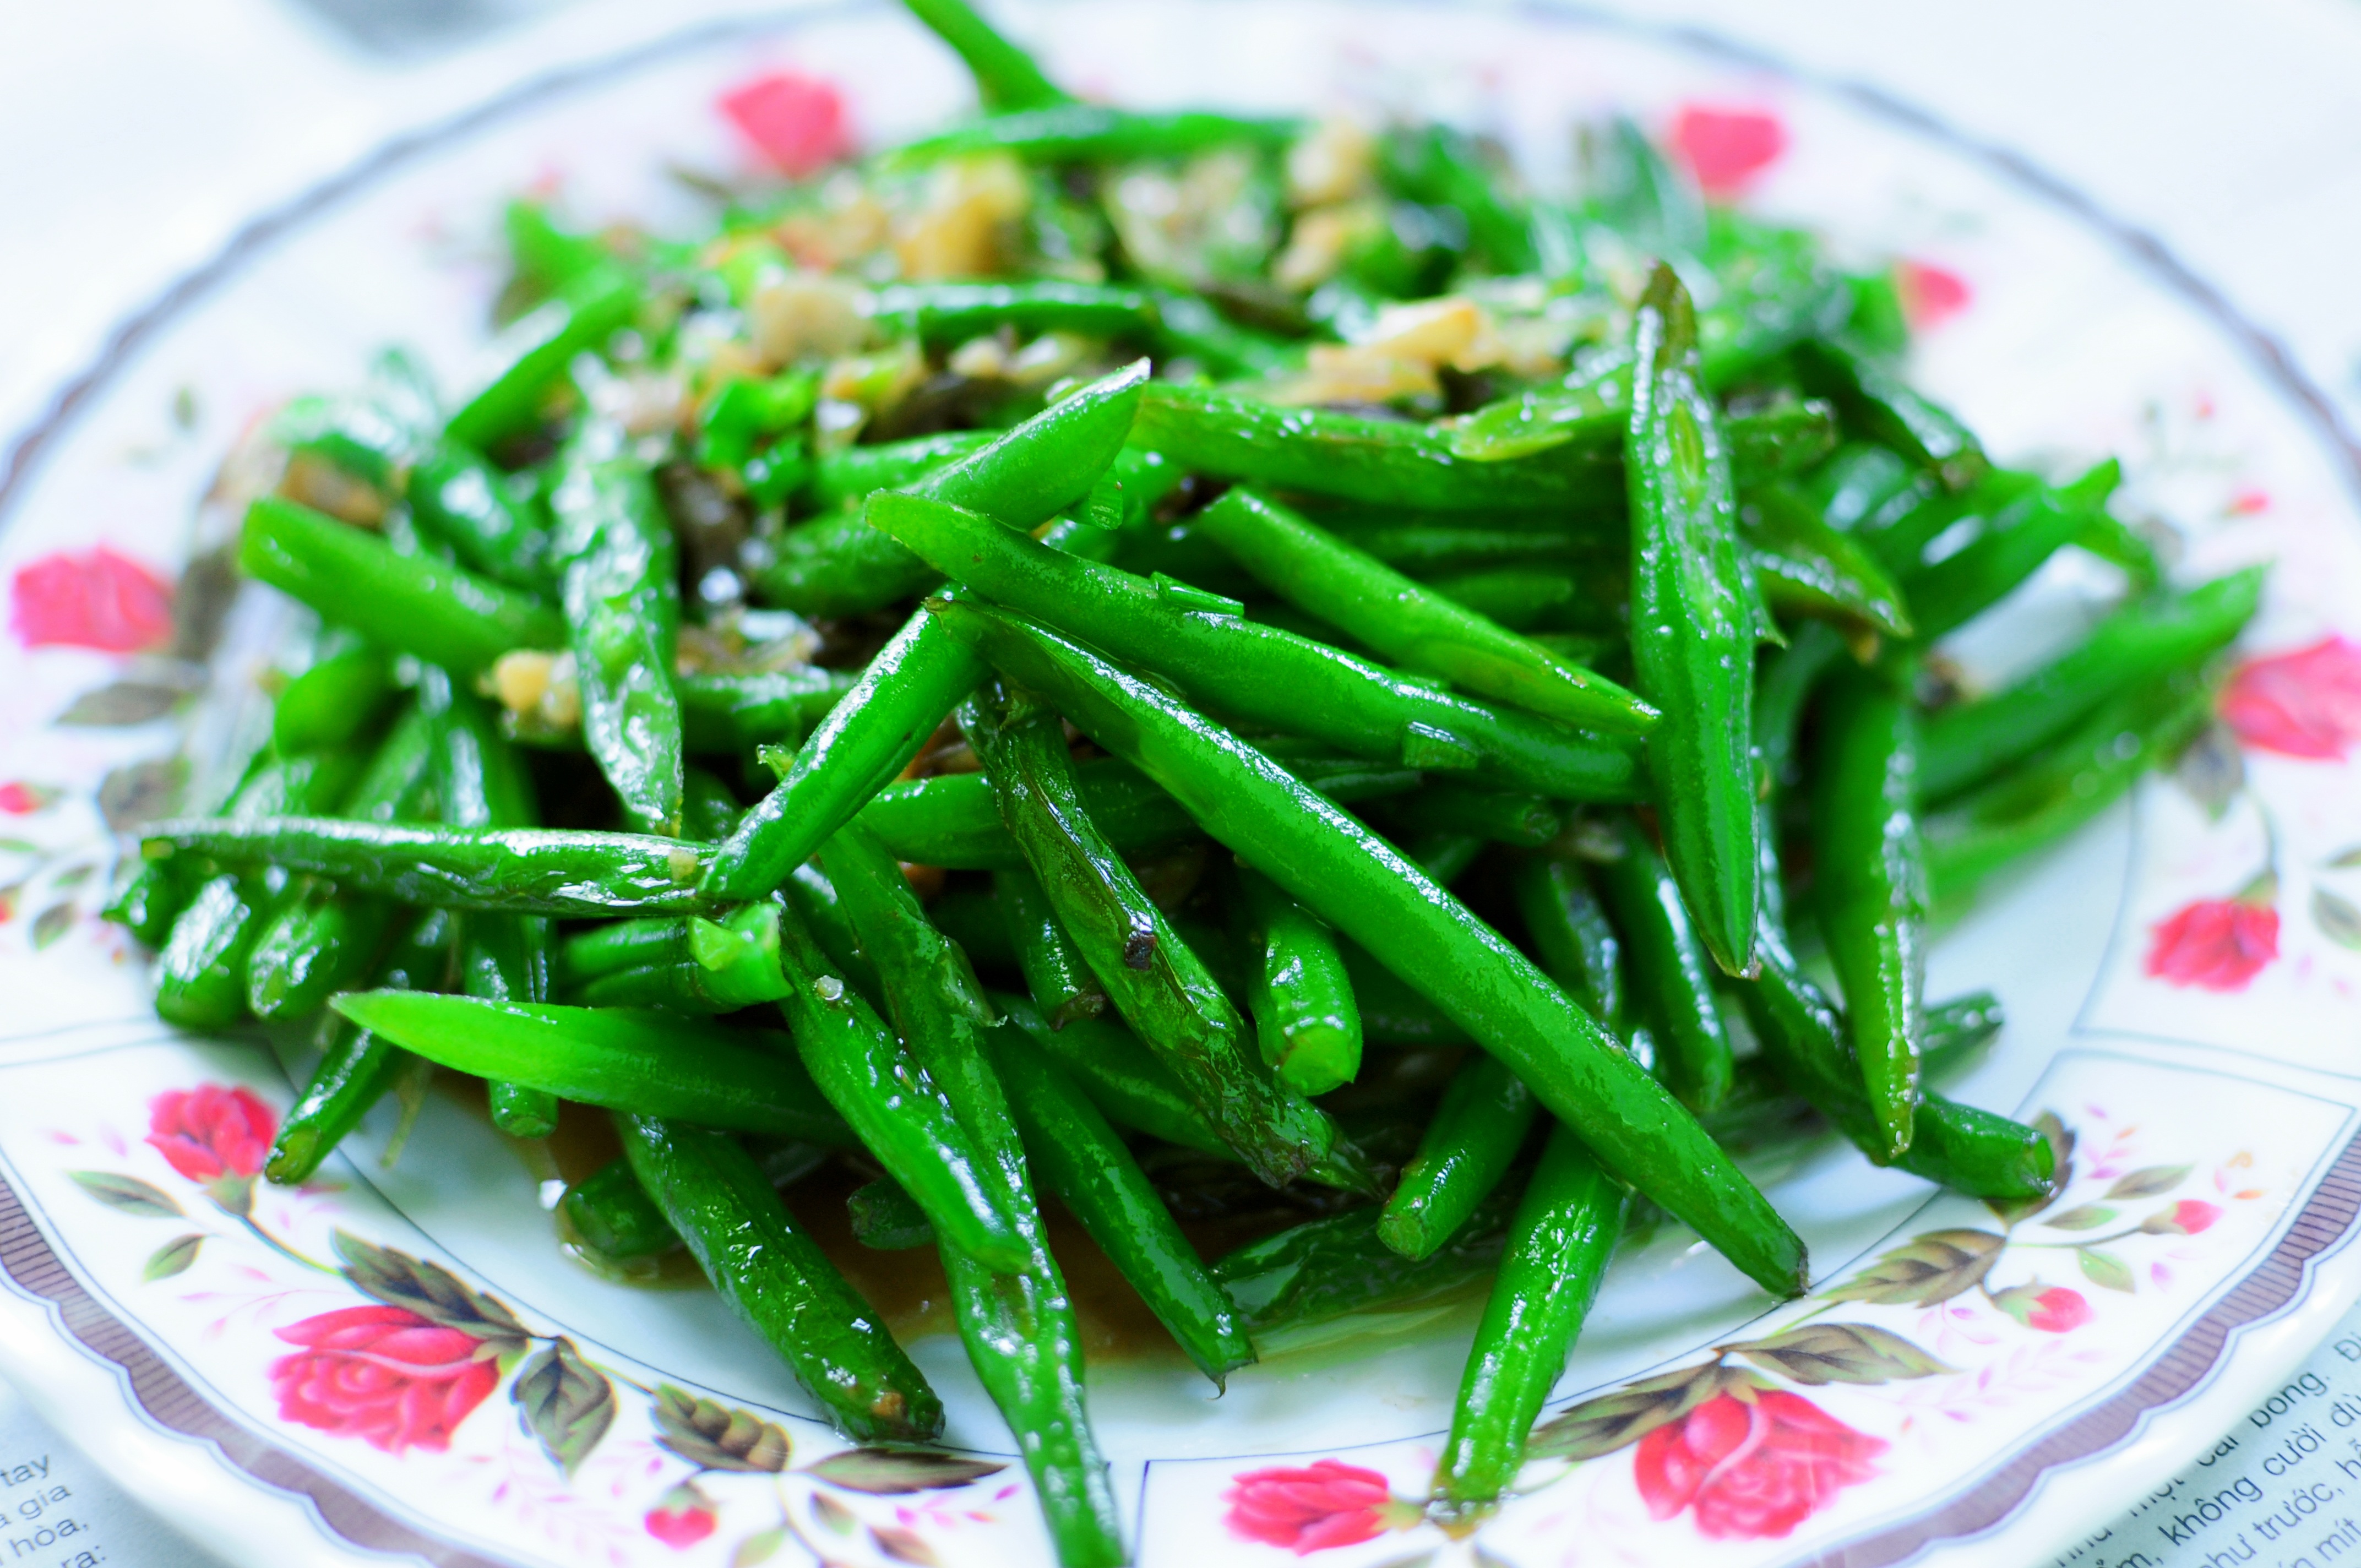
dish, food, green, produce, vegetable, market, agriculture, healthy, cuisine, green bean, eating, nutrition, vegetarian, fiber, beans, diet, healthy food, water spinach, common bean, choy sum, rapini